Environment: real
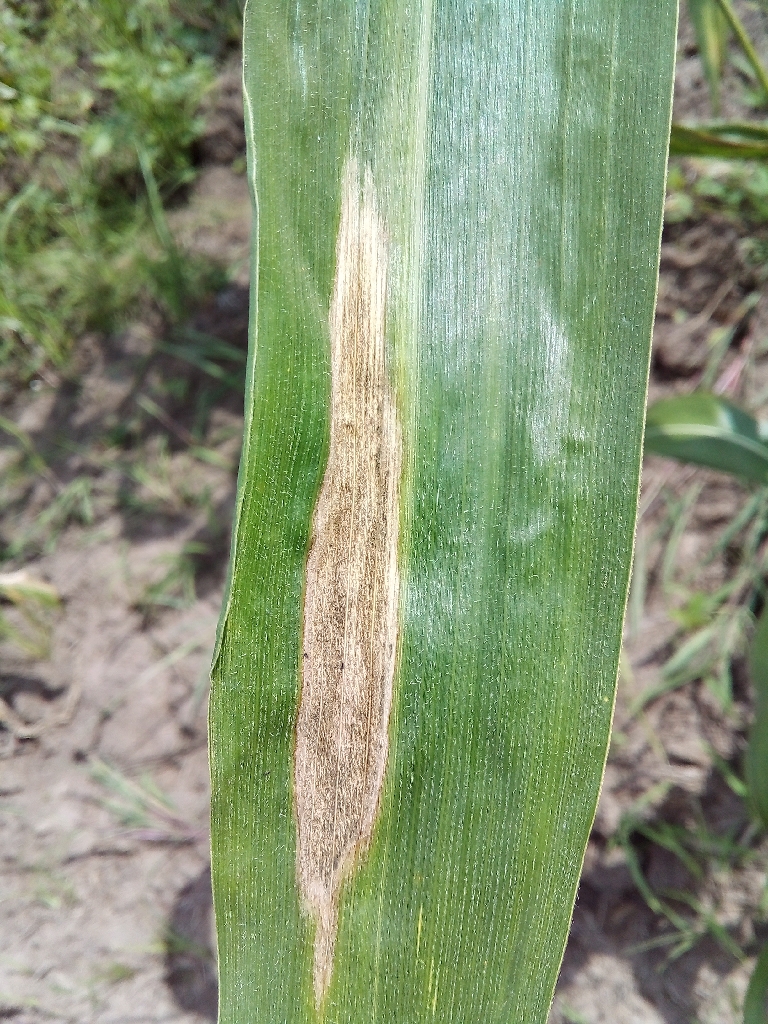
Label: northern_corn_leaf_blight